Olivinho J. F. Gomes

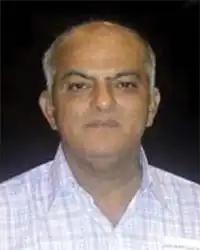
Portrait of Gomes

Olivinho J. F. Gomes (1949 – 30 July 2009) was an Indian Konkani scholar and former acting vice-chancellor of the Goa University.